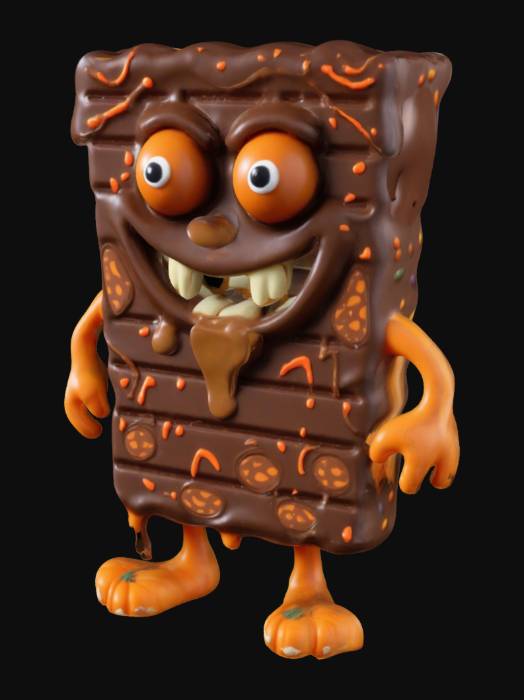
미적 점수 (1~10점): 8